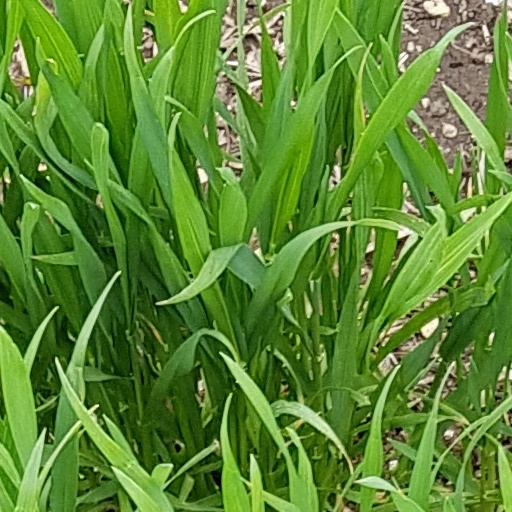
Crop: wheat